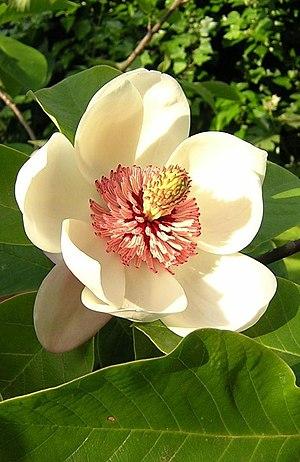
Magnolia × wieseneri (syn. M. × watsonii, nom. illeg.), un hybride entre M. obovata Thunb et M. sieboldii K. Koch, montrant les tépales (pièces indifférenciées de périanthe), les étamines (pièces masculines) et les carpelles (pièces femelles), arrangé en spirale sur un réceptacle conique (le réceptacle lui-même n'est pas visible).
Hanakotoba est la forme japonaise du langage des fleurs qui permet d'exprimer symboliquement les émotions.
Les magnolias ou magnoliers forment un genre de plantes à fleurs, de la famille des magnoliacées, qui comprend environ cent dix espèces, essentiellement des arbres et arbustes, des régions tempérées chaudes.
La famille des Magnoliaceae est constituée de plantes angiospermes primitives. La subdivision en genres est discutée.